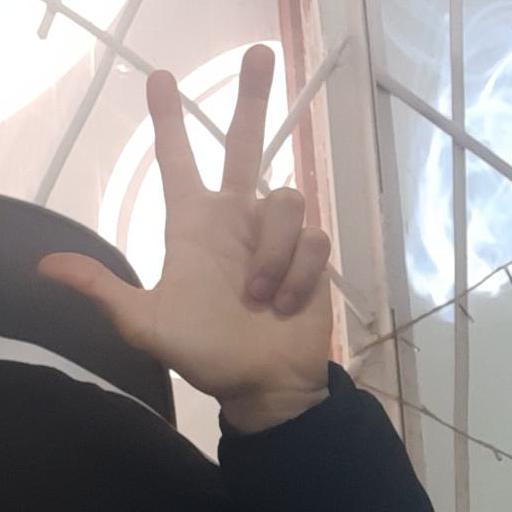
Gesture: three2